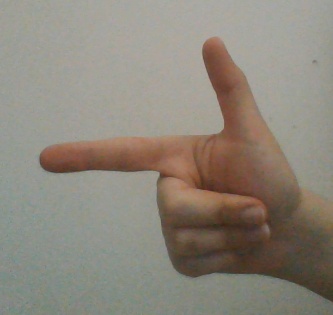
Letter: yaa